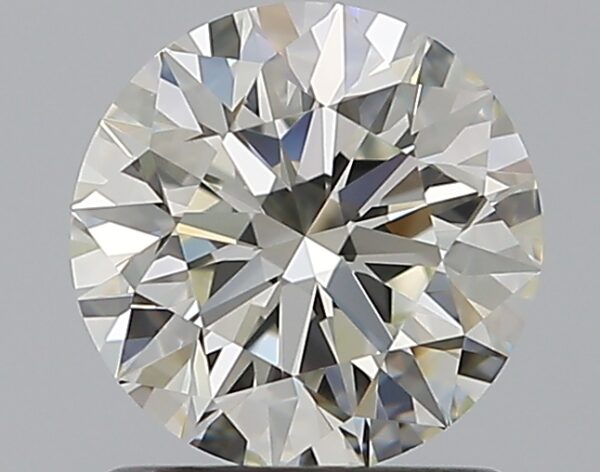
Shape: round
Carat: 1.2
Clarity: VVS2
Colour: J
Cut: EX
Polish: EX
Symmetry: EX
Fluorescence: F
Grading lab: GIA
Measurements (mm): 6.75 x 6.79 x 4.25